Mars 2020

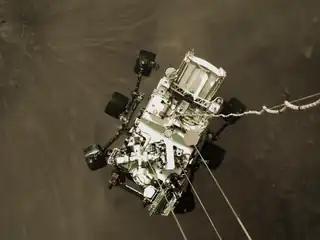
The rover photographed from the sky crane during descent

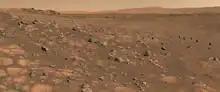
"Crater Floor Fractured Rough" is the area from which the first rock sample shall be collected.

Prior to landing, the Science Team from an earlier NASA lander, InSight, announced that they would attempt to detect the entry, descent and landing (EDL) sequence of the Mars 2020 mission using InSight's seismometers. Despite being more than away from the Mars landing site, the team indicated that there was a possibility that InSight's instruments would be sensitive enough to detect the hypersonic impact of Mars 2020's cruise mass balance devices with the Martian surface.